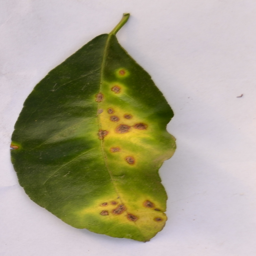
Plant part: leaf
Disease: canker